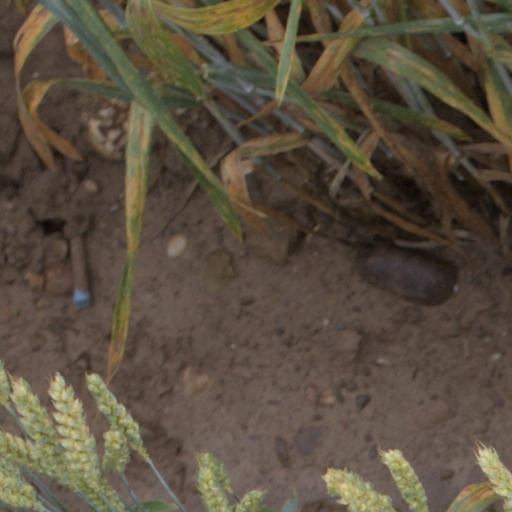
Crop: wheat